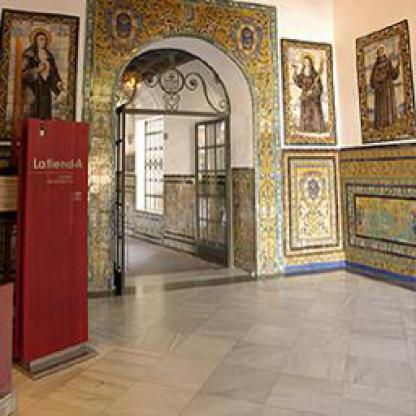
Scene: Indoor